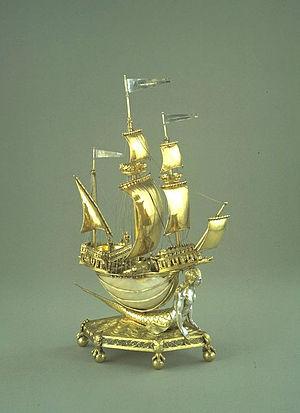
Une nef de table est une pièce d'orfèvrerie en forme de navire qui trône sur la table d'honneur lors d'un banquet, faisant office de coffret. Elle est constituée d'un coffre figurant la coque du vaisseau et d'un couvercle formant le pont de ce bateau. Elle s'ouvre au moyen d’une clé et permet de ranger les couverts d'un prince ou d'un aristocrate. La nef suit son propriétaire à chaque repas même à l’extérieur.
Le vermeil est un alliage constitué d'argent recouvert d'or par un traitement galvanoplastique.
Les arts de la table sont les arts associés aux repas pris en commun, à la présentation et au service des mets, à la conversation et à la civilité, à la décoration du mobilier, des ustensiles et aux lieux destinés aux plaisirs gastronomiques ou œnologiques. Ils intègrent la connaissance des mets, des boissons, de la verrerie et de la cristallerie, de la porcelaine et de la faïence, de la disposition de la vaisselle, de la décoration de la table, des façons de recevoir les hôtes, de l'étiquette, des manières de table, du service, des menus…